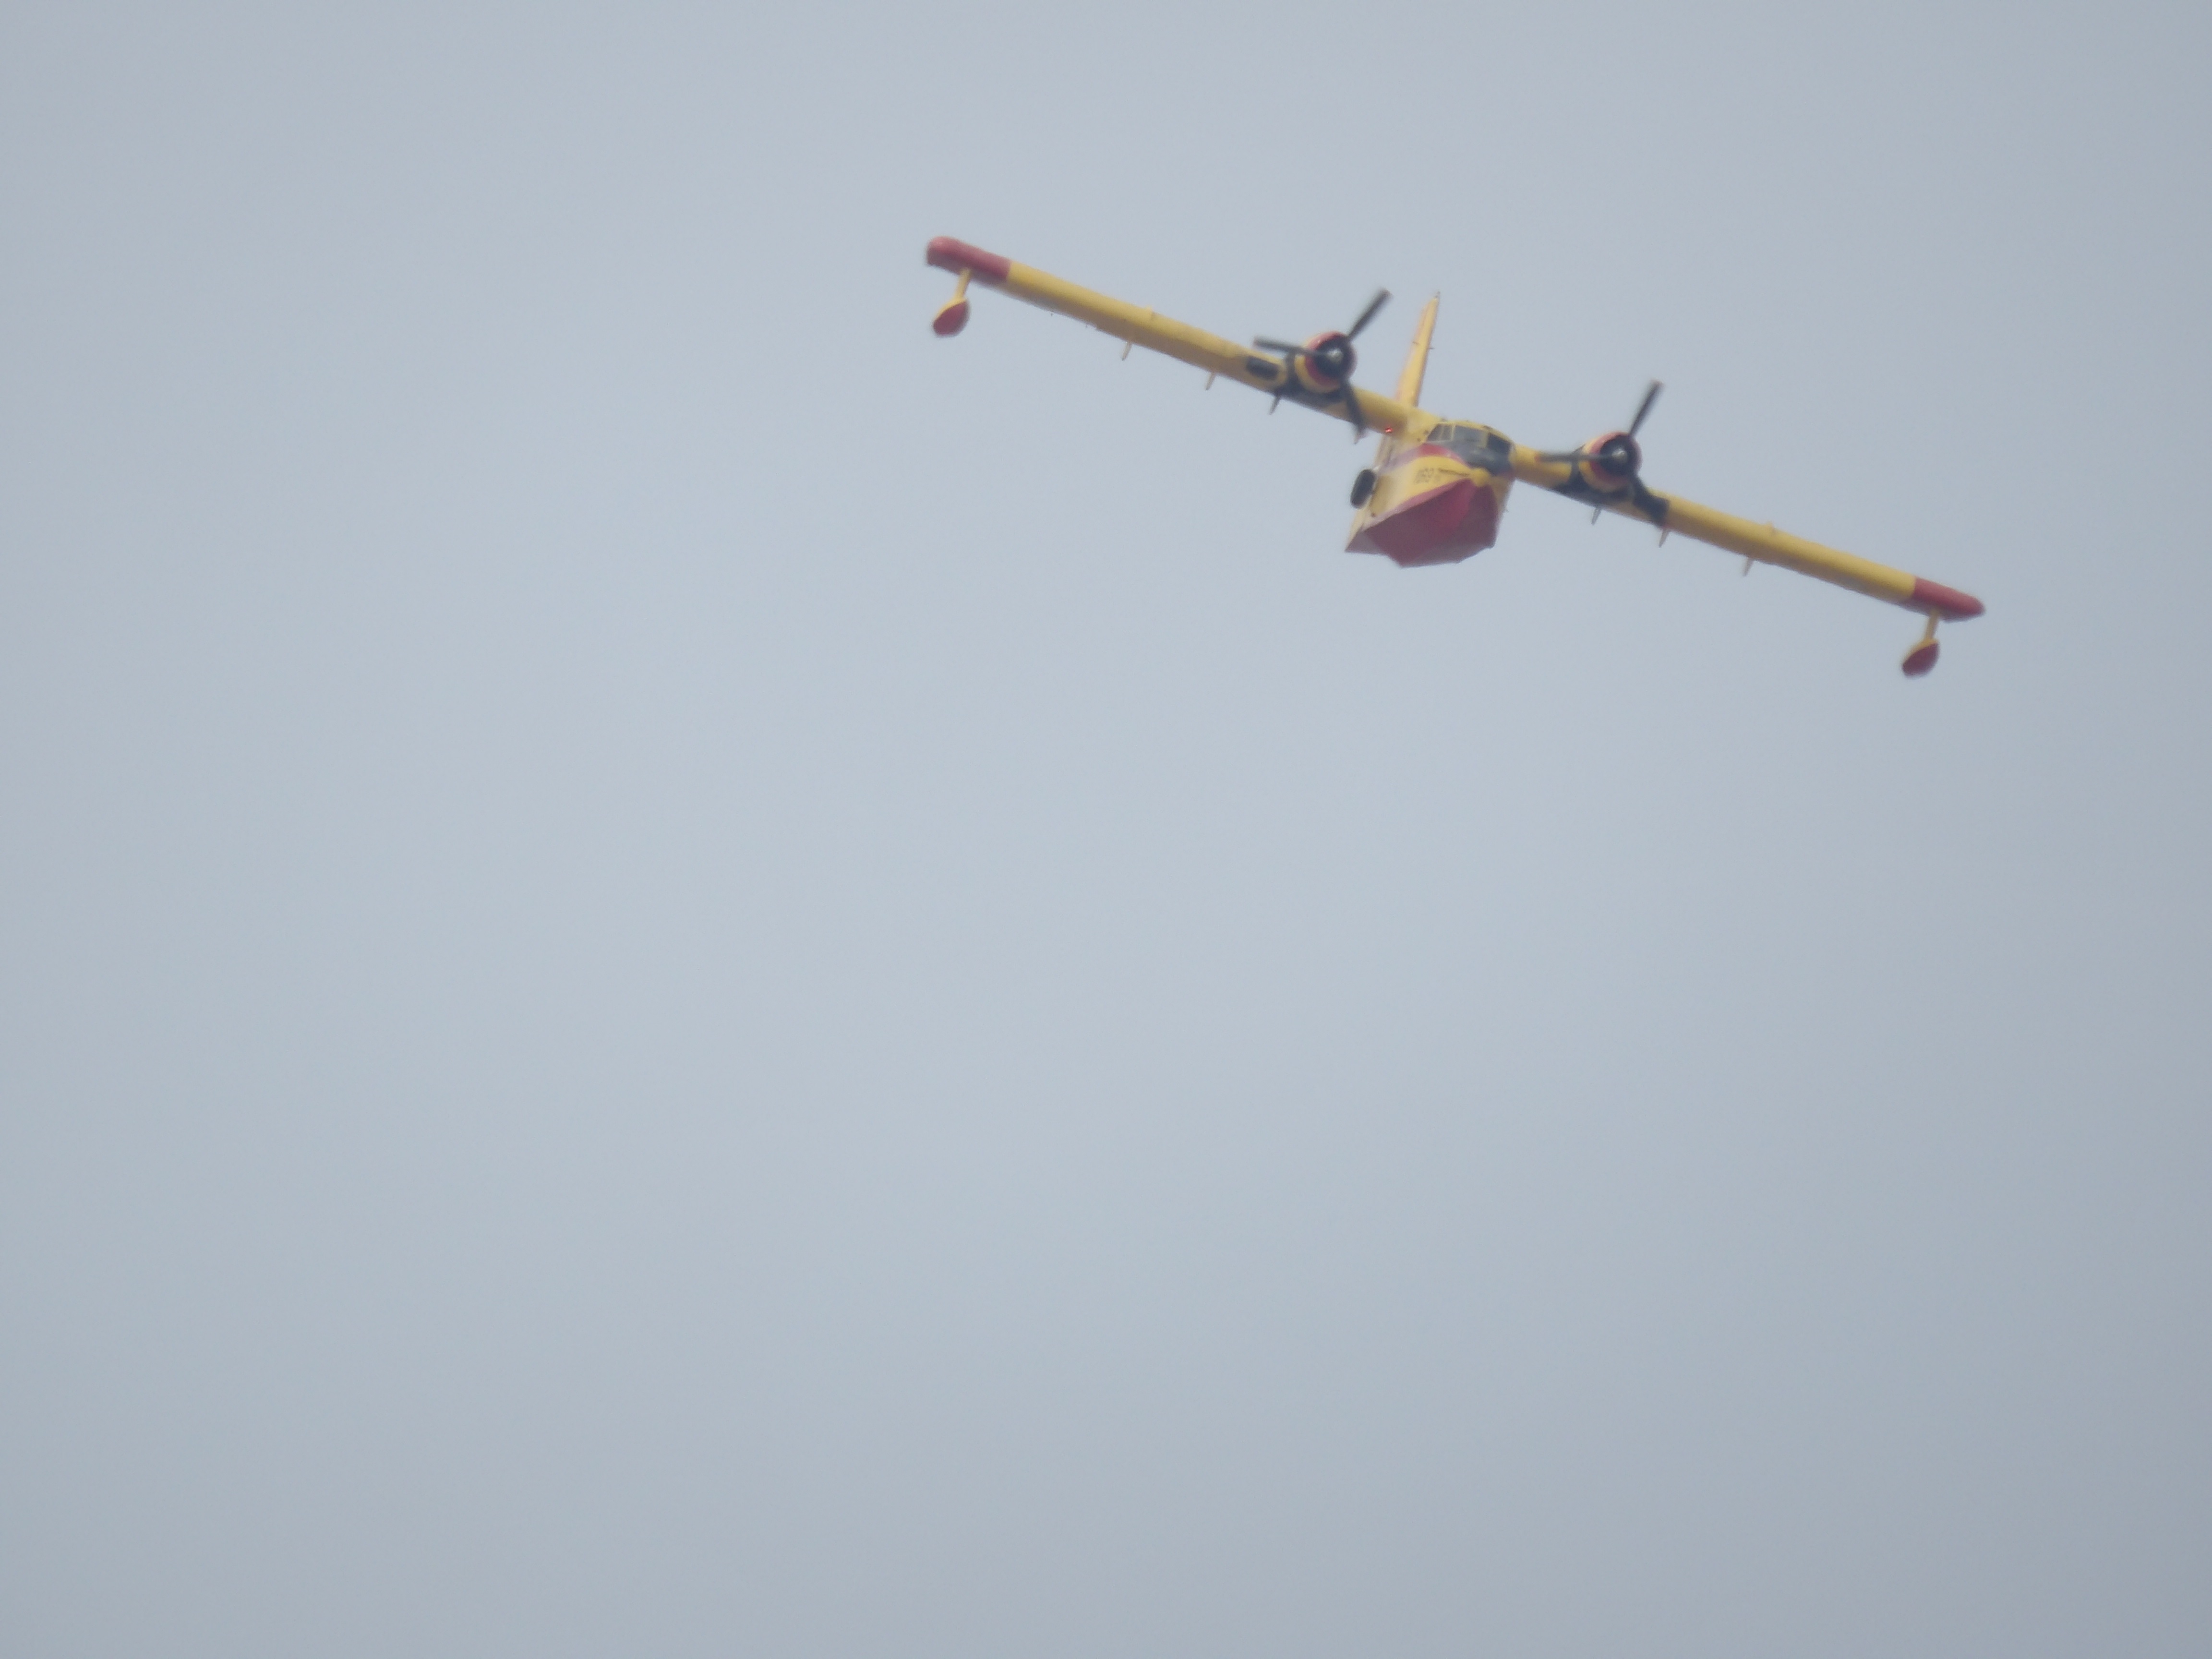
wing, airplane, aircraft, vehicle, airline, aviation, flight, toy, air show, aerobatics, atmosphere of earth, general aviation